Hilldale, Lancashire

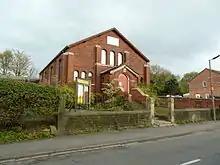
Parbold Evangelical Church

The only place of worship within Hilldale is Parbold Evangelical Church on Chorley Road, which holds a morning and evening service every Sunday. The area of Hilldale is served by the Anglican parish churches of Christ Church in Parbold, and St James the Great Church in Wrightington.